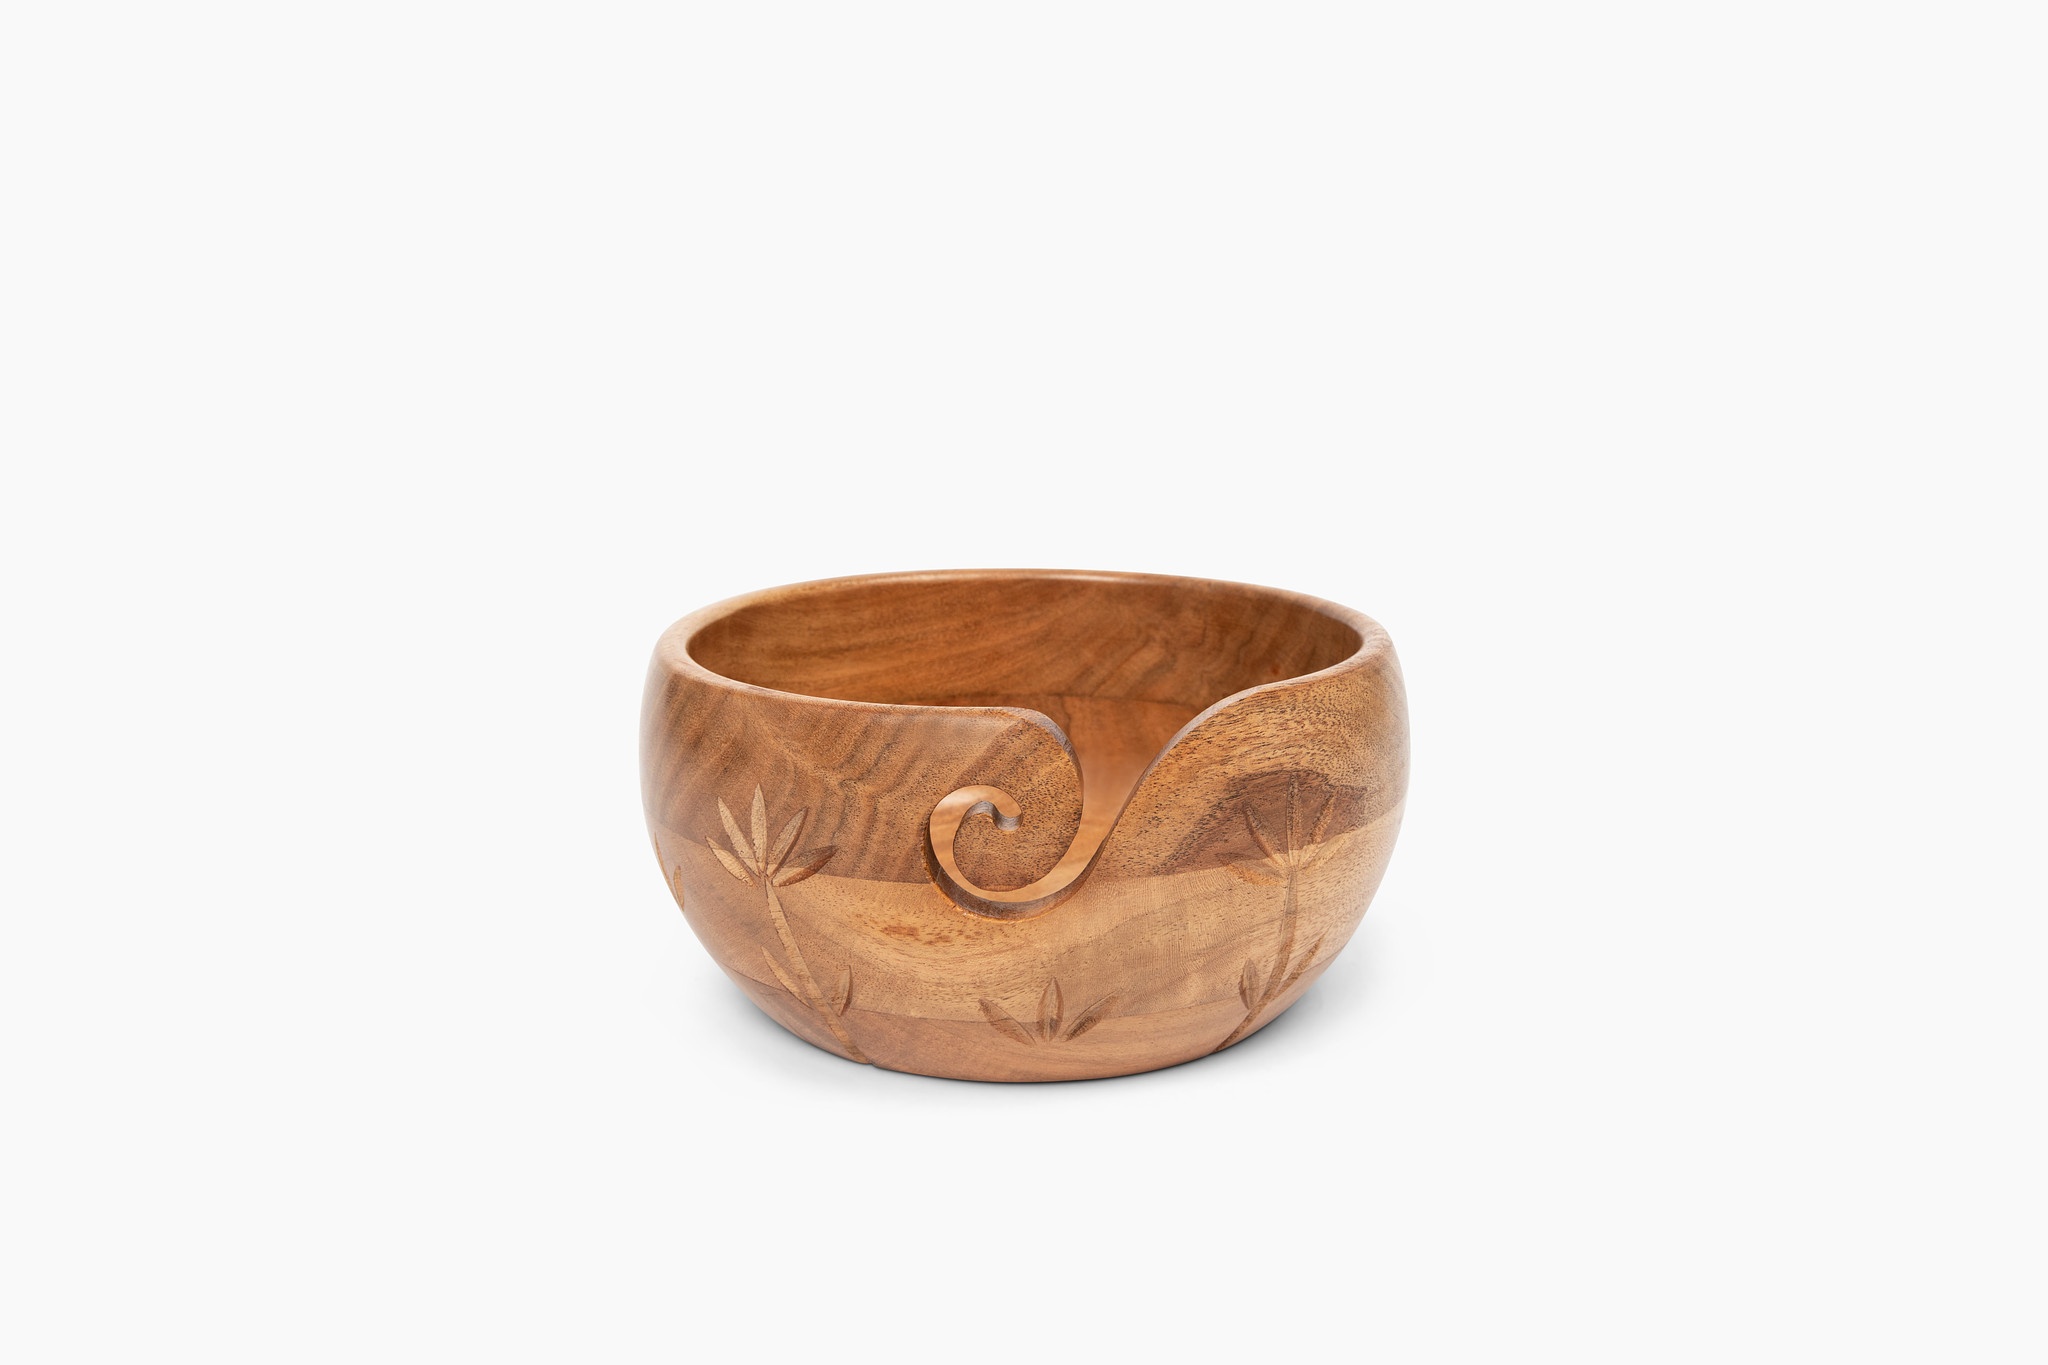
Zen Extra-Large Acacia Engraved Yarn Bowl
Transform Your Crafting Experience with the Zen Extra-Large Engraved Acacia Yarn Bowl Say goodbye to the frustration of tangled yarn. Our Zen Extra-Large Engraved Acacia Yarn Bowl is the perfect companion for your knitting or crochet endeavors, ensuring your yarn stays pristine and untangled while you weave your magic. Embrace the joy of a seamless crafting experience – no interruptions, no mess, just pure creative bliss. Elevate Your Craft with Beautifully-engraved Acacia Wood Crafted in India from the finest acacia wood, this yarn bowl is more than just a tool; it's a piece of art. The polished surface ensures your yarn glides smoothly, while the beutifully engraved floral pattern adds a touch of sophistication to your crafting space—no need to choose between practicality and aesthetics. With Zen Extra-Large Engraved Acacia Yarn Bowl, you have both. A Treasure Trove for Crafters: The Ideal Gift or Personal Treat Whether you're looking to indulge in your passion or surprise a fellow crafter, this yarn bowl is an unrivaled choice. Expertly crafted, highly practical, and conveniently portable, it embodies the essence of a mindful crafting session. Unleash the full potential of your knitting or crochet skills with this must-have accessory. Designed with Passion, Made for Convenience Our yarn bowl boasts all the features you've dreamed of: Robust and enduring design to withstand the test of time Optimal size for managing your yarn, yet light enough to carry anywhere Elegant finish that enhances the look and feel of your crafting area Versatile yarn guidance with a beautifully carved slot Knit and Crochet with a Purpose Discover the therapeutic benefits of crafting with mindfulknits: Anxiety and stress reduction Enhanced dexterity and memory A mindful approach to creativity The pure joy of crafting handmade treasures The freedom to craft on-the-go Specifications That Speak Volumes Height: 4.5 inches Diameter: 8 inches (widest part) Capacity: Up to 3 balls of mindfulknits cotton yarn or 1 ball of mindfulknits acrylic yarn. Ready to transform your crafting experience? Click ‘Add to Cart’ and welcome a world where convenience meets elegance – order your Zen Extra-Large Engraved Acacia Yarn Bowl today!
Brand: mindfulknits
Category: Arts & Entertainment > Hobbies & Creative Arts > Arts & Crafts > Craft Organization > Thread & Yarn Organizers > Yarn Bowls